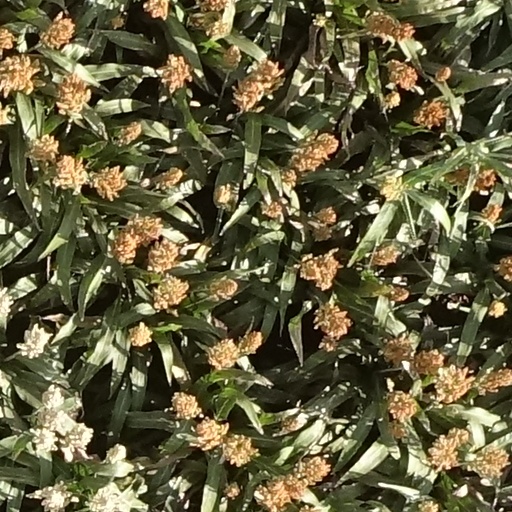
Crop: sorghum